12th Special Operations Squadron

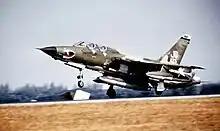
An F-105G taking off from Korat, 1972.

The 12th deployed to Vietnam twice in 1965, first from 1 February to March 1965 and 15 June to 25 August 1965. It supported air defense alert capability in Southeast Asia between 1968 and 1972.